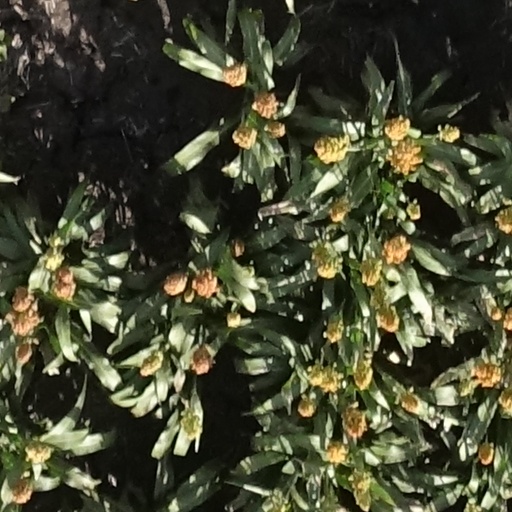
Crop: sorghum